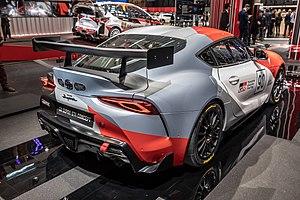
La Supra V, dite GR Supra, est une automobile coupé sportif à deux portes produite par le constructeur automobile japonais Toyota à partir de 2019. Elle est la cinquième génération de Toyota Supra.